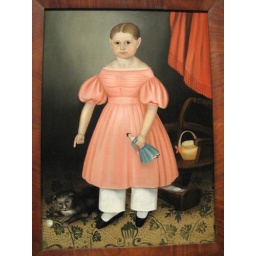
Painting of a two-year-old girl and her cat in the Abby Aldrich Rockefeller Folk Art Museum in Williamsburg, Va.